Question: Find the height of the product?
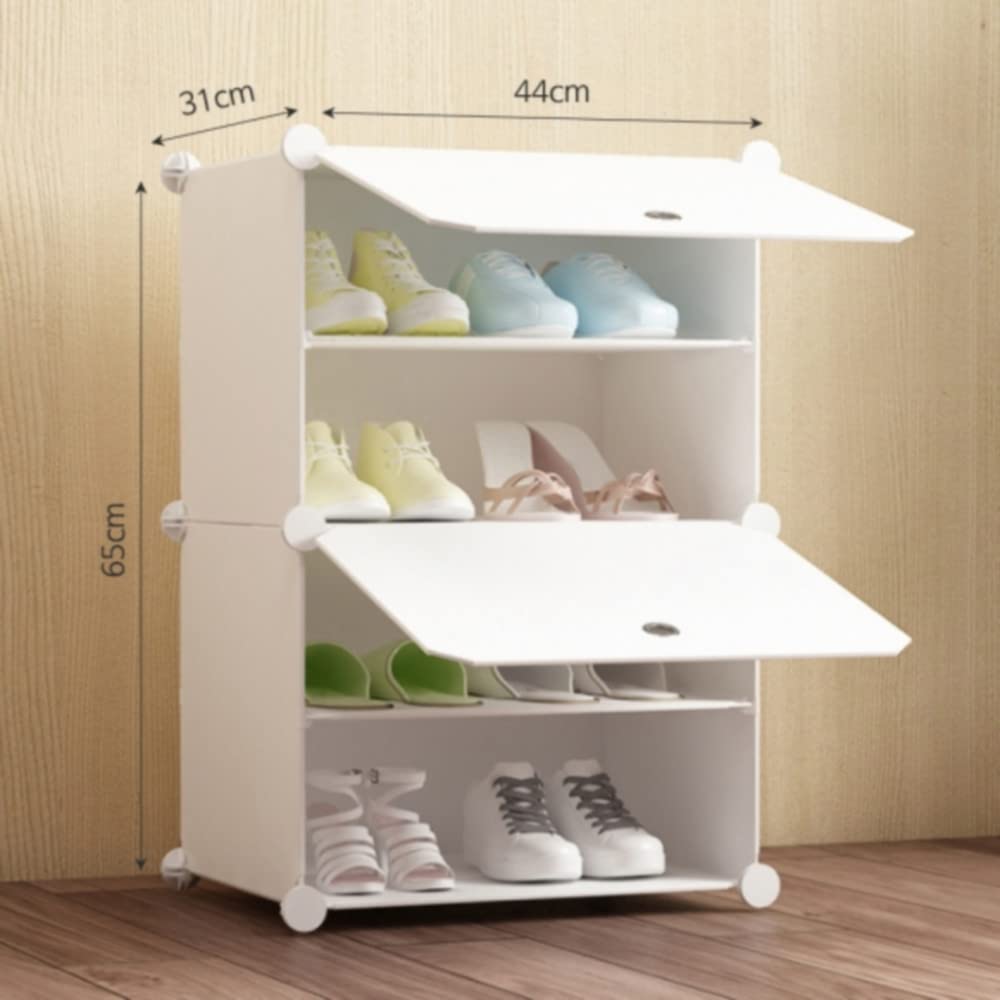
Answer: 65.0 centimetre